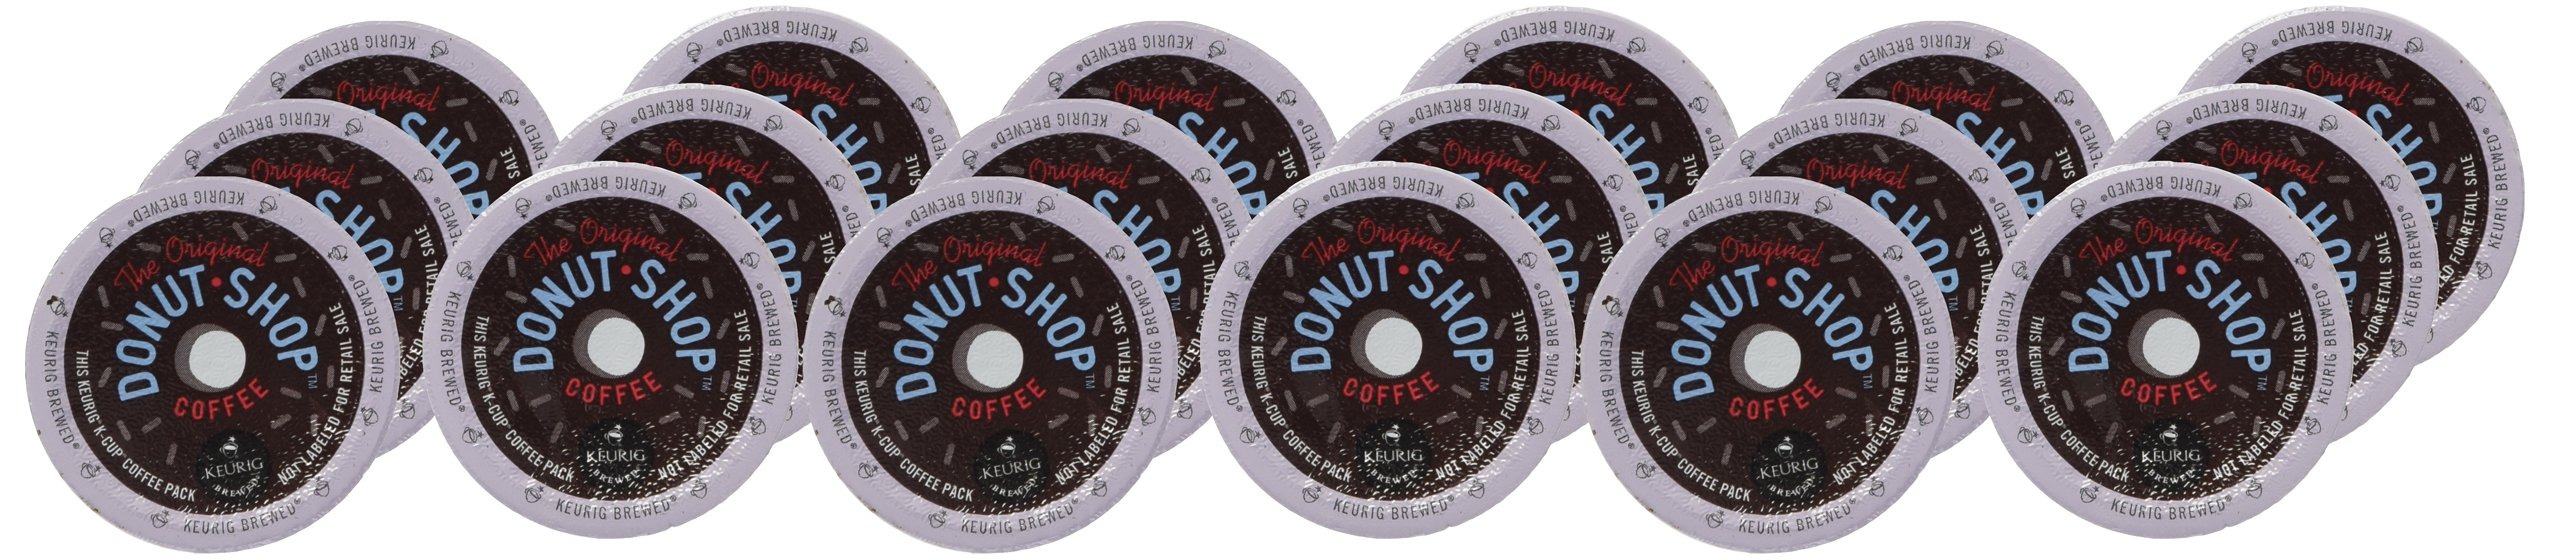
Item Name: M Block and Sons Inc 108879 Donut Shop K-cups
Product Description: "KEURIG" DONUT SHOP K-CUPS * 18 count * Medium roast - extra bold blend * No. 1 selling K-cup blend * For use in Keurig single brew coffeemakers and Ace nos. 6137343, 6194435 and 6194443 * Boxed
Value: 18.0
Unit: count

Price: 18.99